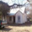
Label: house